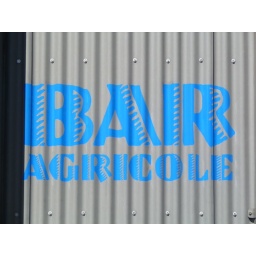
Bar Agricole, small sign by door